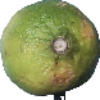
Label: Limes 1